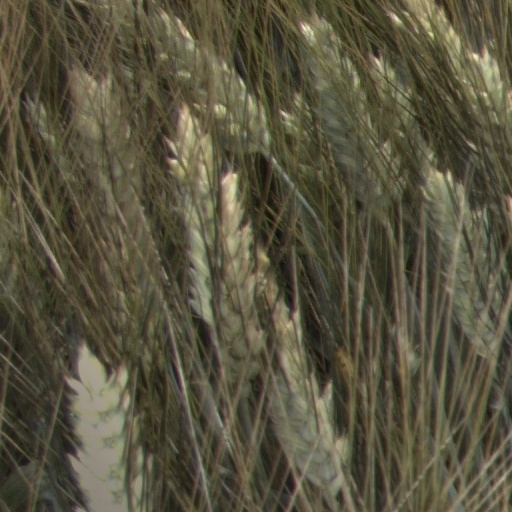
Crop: wheat